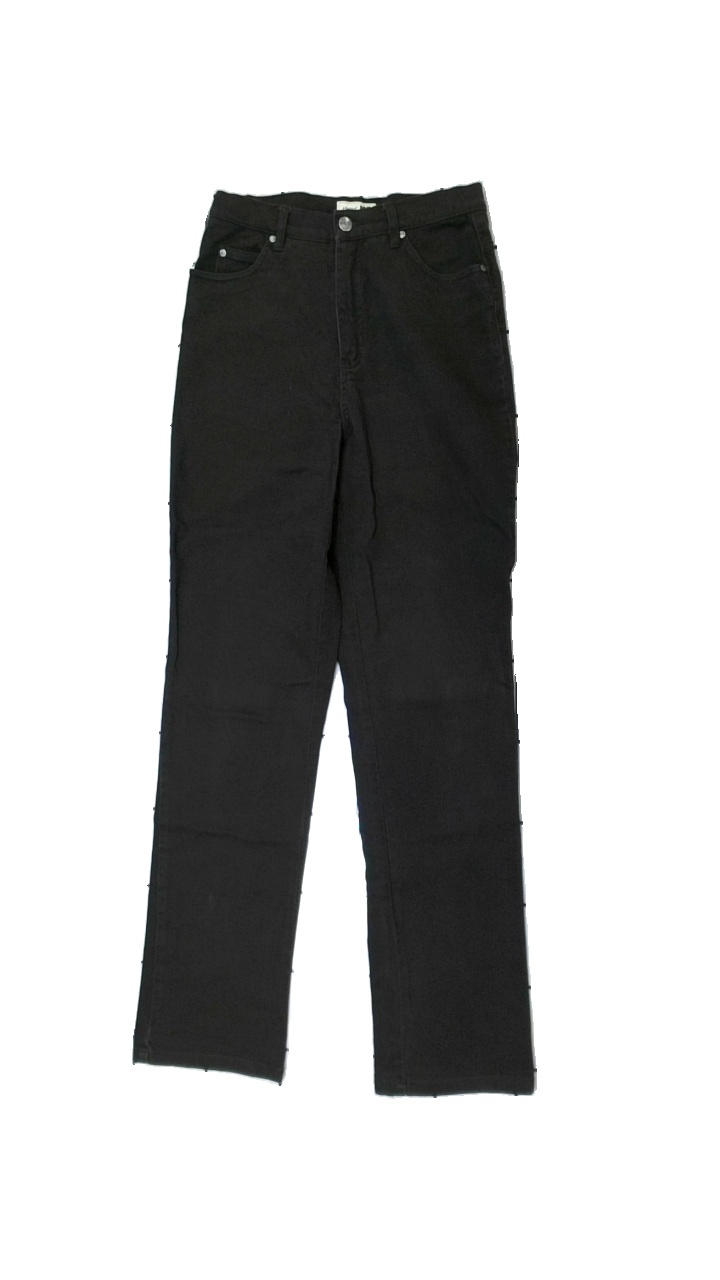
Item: Trousers (Ladies)
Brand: Alice Bizous (joy)
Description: Brown trousers from Joy, size 38. Poor condition.
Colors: Brown
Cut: Regular
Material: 100% cott
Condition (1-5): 2
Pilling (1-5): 5
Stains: Major
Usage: Recycle
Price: <50